Bernard Hopkins

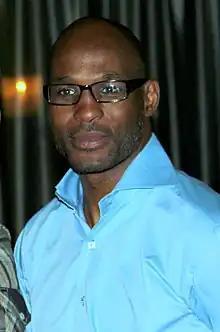
Hopkins in 2010

Hopkins and old foe Roy Jones Jr. agreed to fight in a rematch on April 3, 2010, at the Mandalay Bay Events Center in Las Vegas. The two boxers fought again 17 years after their first bout in 1993. Hopkins defeated Jones by a unanimous decision in a 12-round bout marred by illegal blows and a skirmish at the end of the sixth round involving ring entourage, the referee and security guards. Judges Don Trella and Glenn Trowbridge scored it 117–110 for Hopkins, while Dave Moretti favored him 118–109. The Associated Press had it 119–108, scoring 11 of 12 rounds for Hopkins.